Equatorial Guinean ekwele

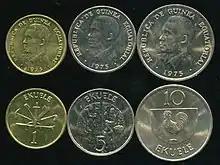
This series of ekwele coins was only minted in 1975 but was in use until 1981.

The "Banco Popular" issued notes in denominations of 25, 50, 100, 500, and 1000 ekwele from 1975 printed by the Thomas De La Rue banknote company. After the fall of the Macías government the financial system was reformed with the "Banco de Guinea Ecuatorial" taking over the production of paper money in 1979 and issuing notes in denominations of 100, 500, 1000, and 5000 bipkwele. This second series as printed by Fábrica Nacional de Moneda y Timbre in Spain. After 1985 all local banknotes were withdrawn and replaced by banknotes of the Central African CFA franc.